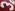
Number: 3